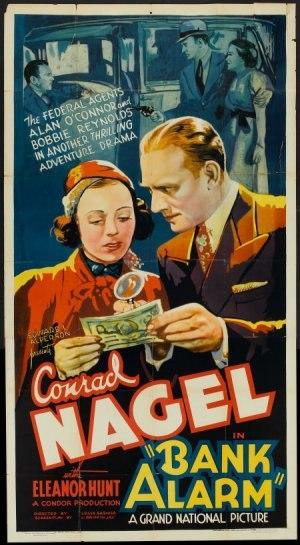
Alerte aux banques est un film américain réalisé par Louis Gasnier et sorti en 1937.